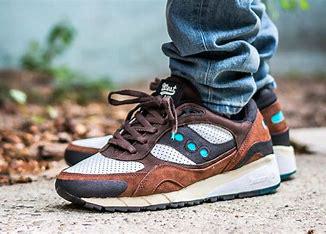
Brand: Saucony
Model: 100